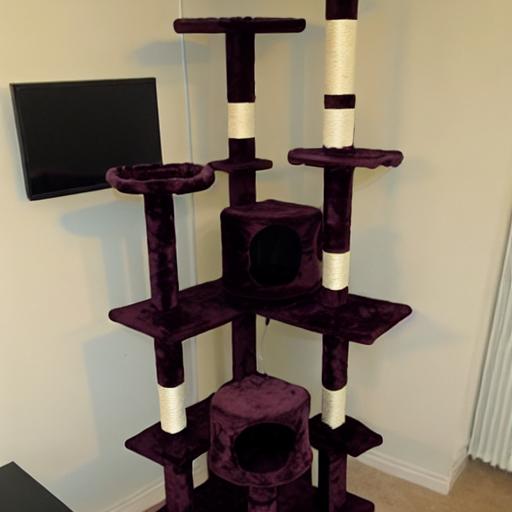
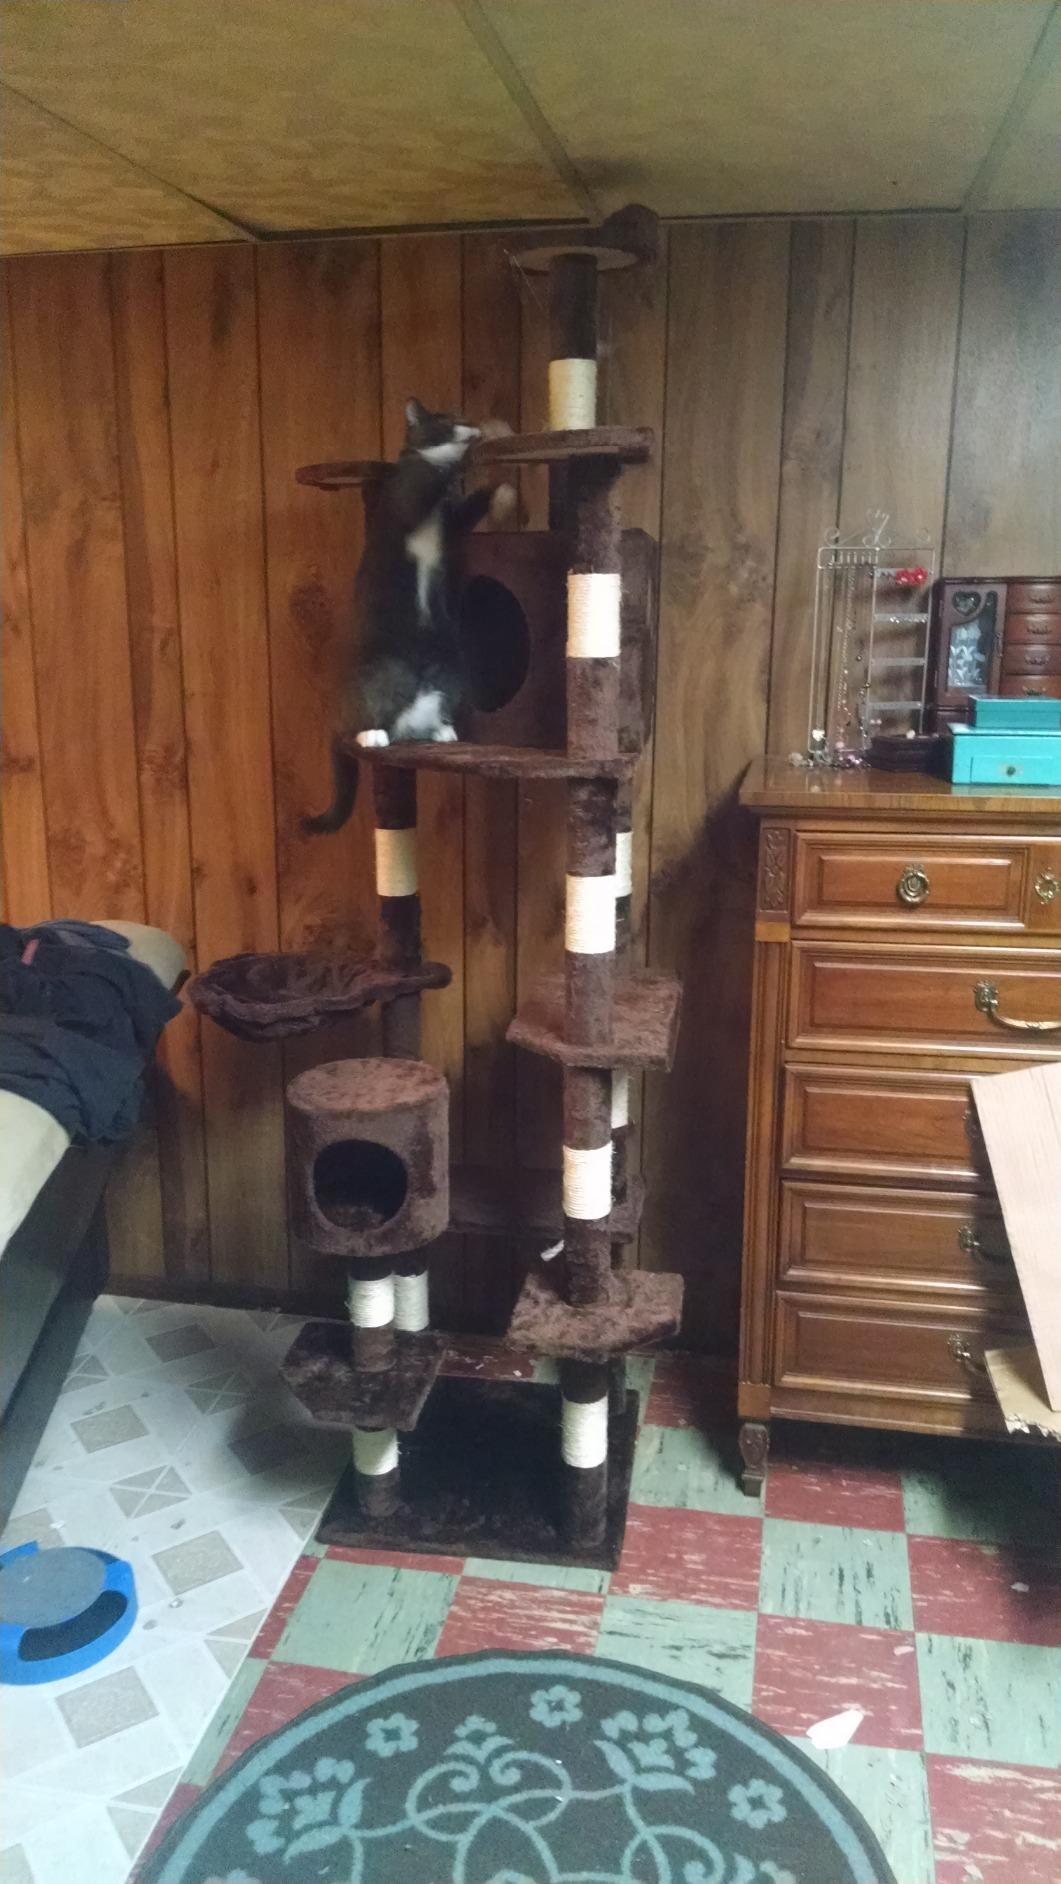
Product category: items_cat tree
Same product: no